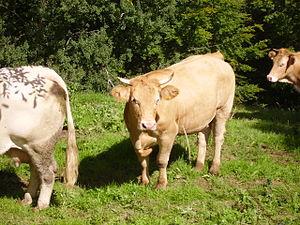
Vache villard de Lans
La villard-de-lans, ou villarde, est une race bovine française originaire des alentours de la ville éponyme, dans le massif du Vercors. Cette vache à la robe froment unie a longtemps été utilisée pour les travaux agricoles, le lait et la viande, avant que la Seconde Guerre mondiale et la spécialisation des races bovines entraînent son déclin. La sauvegarde de la race est entreprise à partir de la fin des années 1970, et, aujourd'hui, les effectifs augmentent à nouveau lentement. Elle est principalement utilisée pour sa production laitière et fait partie des races autorisées pour la production du fromage AOC Bleu du Vercors-Sassenage.